Question: Please indicate a possible affordance area of the frisbee that can be used for catching
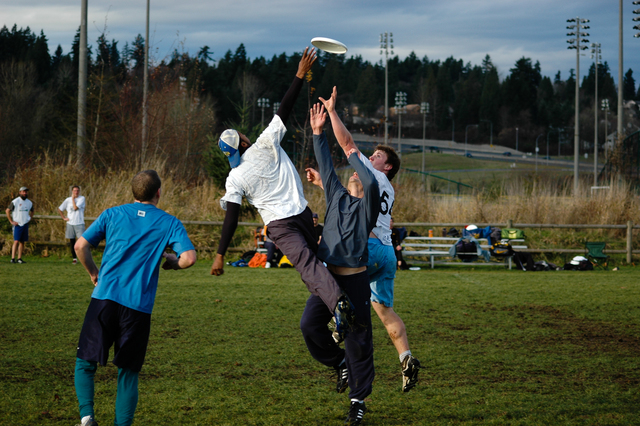
Answer: [306.5, 29, 350.5, 63]